Describe the emotion expressed in this image:  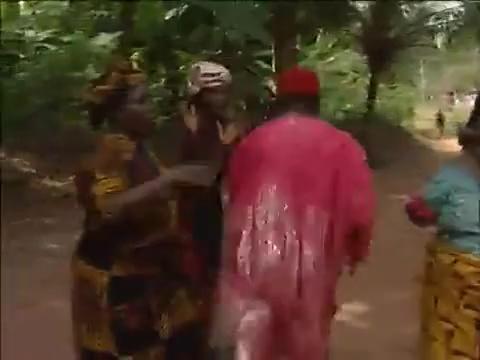
This person displays Pain, valence and arousal with low intensity.